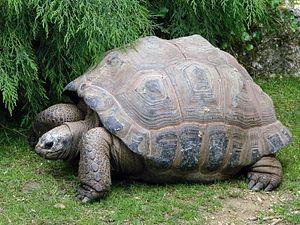
Tortue géante d'Aldabra (dipsochelys elephantina). ZooParc de Beauval à Saint-Aignan, Loir-et-Cher.
Curieuse est une île appartenant à l'archipel des Seychelles, située à un kilomètre au nord de Praslin.